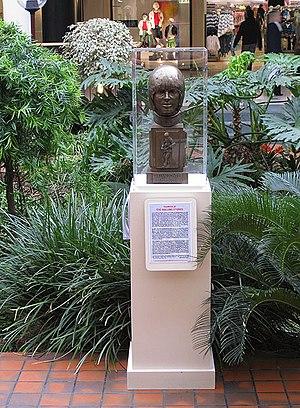
Lewis Brian Hopkins Jones, dit Brian Jones, né le 28 février 1942 à Cheltenham et mort le 3 juillet 1969 à Hartfield, est un musicien multi-instrumentiste britannique.